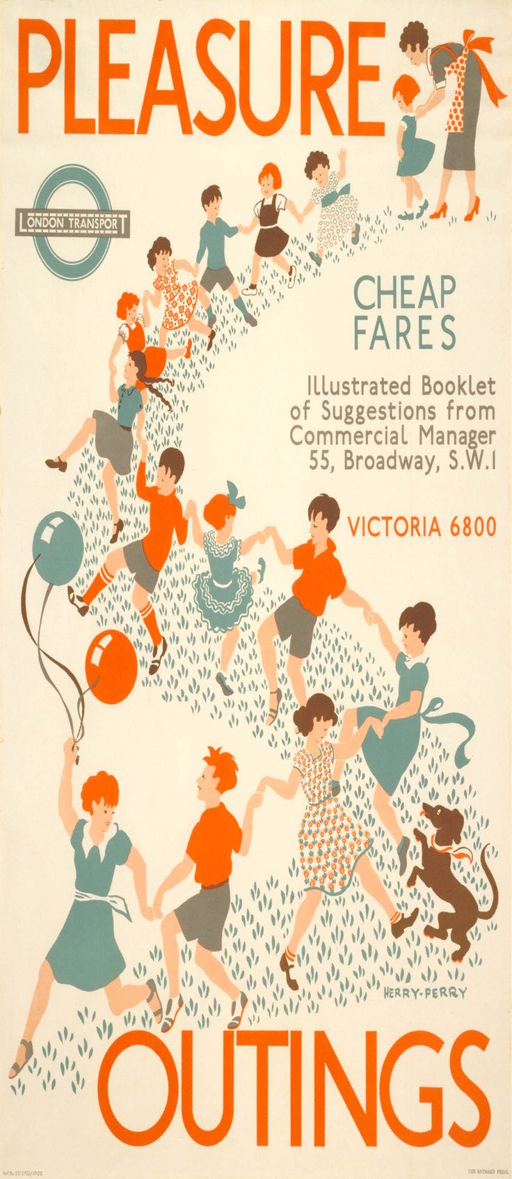
poster - i feel that this is a fun poster which clearly sows through the illustrations .